Ming–Tibet relations

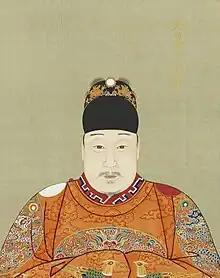
Wanli Emperor (r. 1572–1620)

Elliot Sperling, a specialist of Indian studies and the director of the Tibetan Studies program at Indiana University’s Department of Central Eurasia Studies, writes that "the idea that Tibet became part of China in the 13th century is a very recent construction." He writes that Chinese writers of the early 20th century were of the view that Tibet was not annexed by China until the Manchu Qing dynasty invasion during the 18th century. He also states that Chinese writers of the early 20th century described Tibet as a feudal dependency of China, not an integral part of it. Sperling states that this is because "Tibet was ruled as such, within the empires of the Mongols and the Manchus" and also that "China's intervening Ming dynasty ... had no control over Tibet." He writes that the Ming relationship with Tibet is problematic for China's insistence of its unbroken sovereignty over Tibet since the 13th century. As for the Tibetan view that Tibet was never subject to the rule of the Yuan or Qing emperors of China, Sperling also discounts this by stating that Tibet was "subject to rules, laws and decisions made by the Yuan and Qing rulers" and that even Tibetans described themselves as subjects of these emperors.